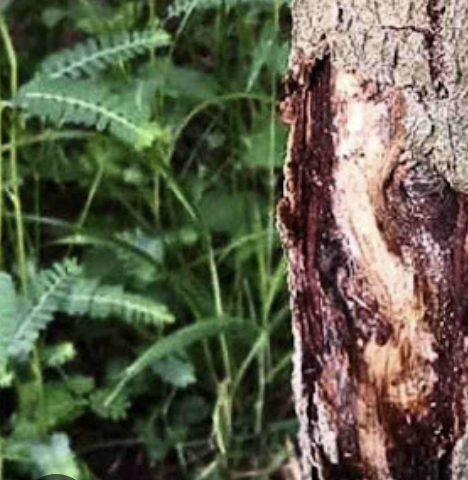
Label: stem_cracking_ gummosis